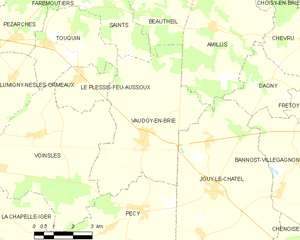
Carte des communes françaises Vaudoy-en-Brie